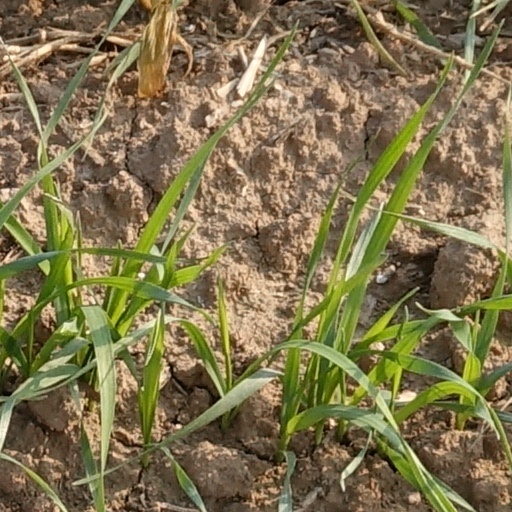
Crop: wheat